Josephine Baker

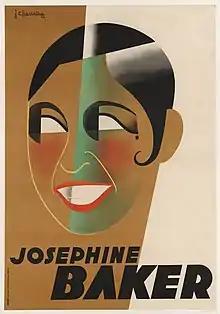
A stylized depiction of Baker in a poster by Jean Chassaing, from 1931.

In 1930, Baker sang professionally for the first time. During this period, she released her most successful song, "J'ai deux amours" (1931). The song expresses the sentiment that "I have two loves, my country and Paris." In a 2007 book, Tim Bergfelder, Sue Harris, and Sarah Street claimed that "by the 1930's, Baker's assimilation into French popular culture had been completed by her association with the song." She starred in four films, which found success only in Europe: the silent film "Siren of the Tropics" (1927), and the sound films "Zouzou" (1934), "Princesse Tam Tam" (1935), and "Fausse alerte" (1940). Bergfelder, Harris, and Street wrote that "Siren of the Tropics" "rehearses the 'primitive-to-Parisienne' narrative that would become the staple of Baker's cinema career, and exploited in particular her comic stage persona based on loose-limbed athleticism and artful clumsiness." "Zouzou" and "Princesse Tam Tam" were both star vehicles for Baker.